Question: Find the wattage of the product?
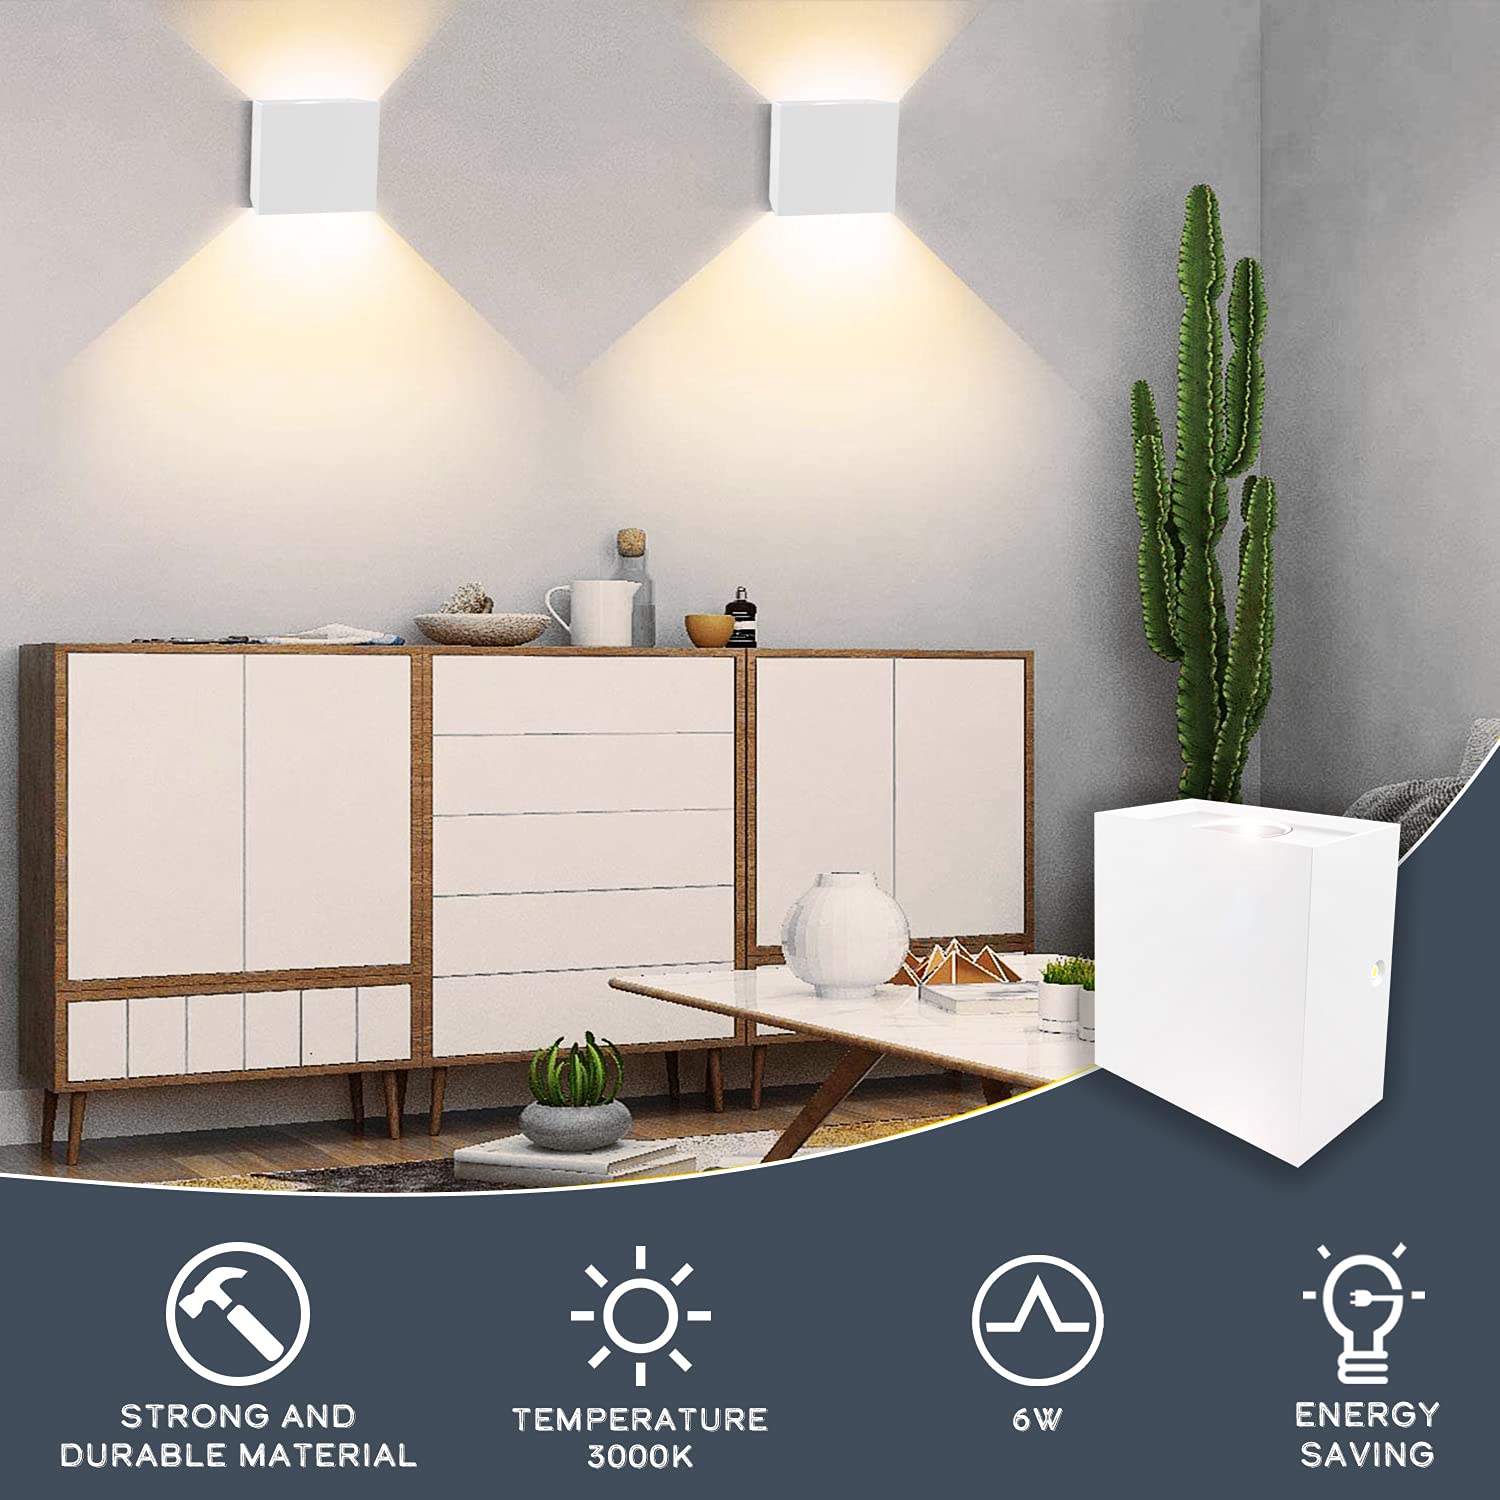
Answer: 6.0 watt